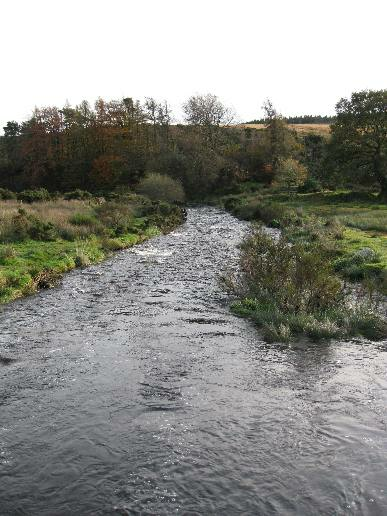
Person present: No